Herbert Cheffers

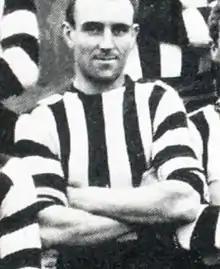
Cheffers in 1907

Herbert Cheffers (26 November 1883 – 20 August 1973) was an Australian rules footballer who played with Collingwood in the Victorian Football League (VFL).